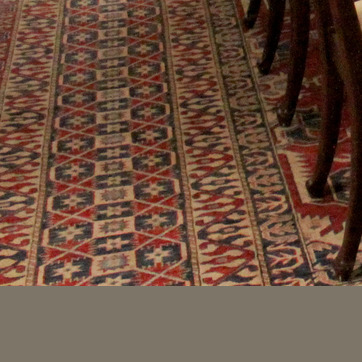
Material: carpet